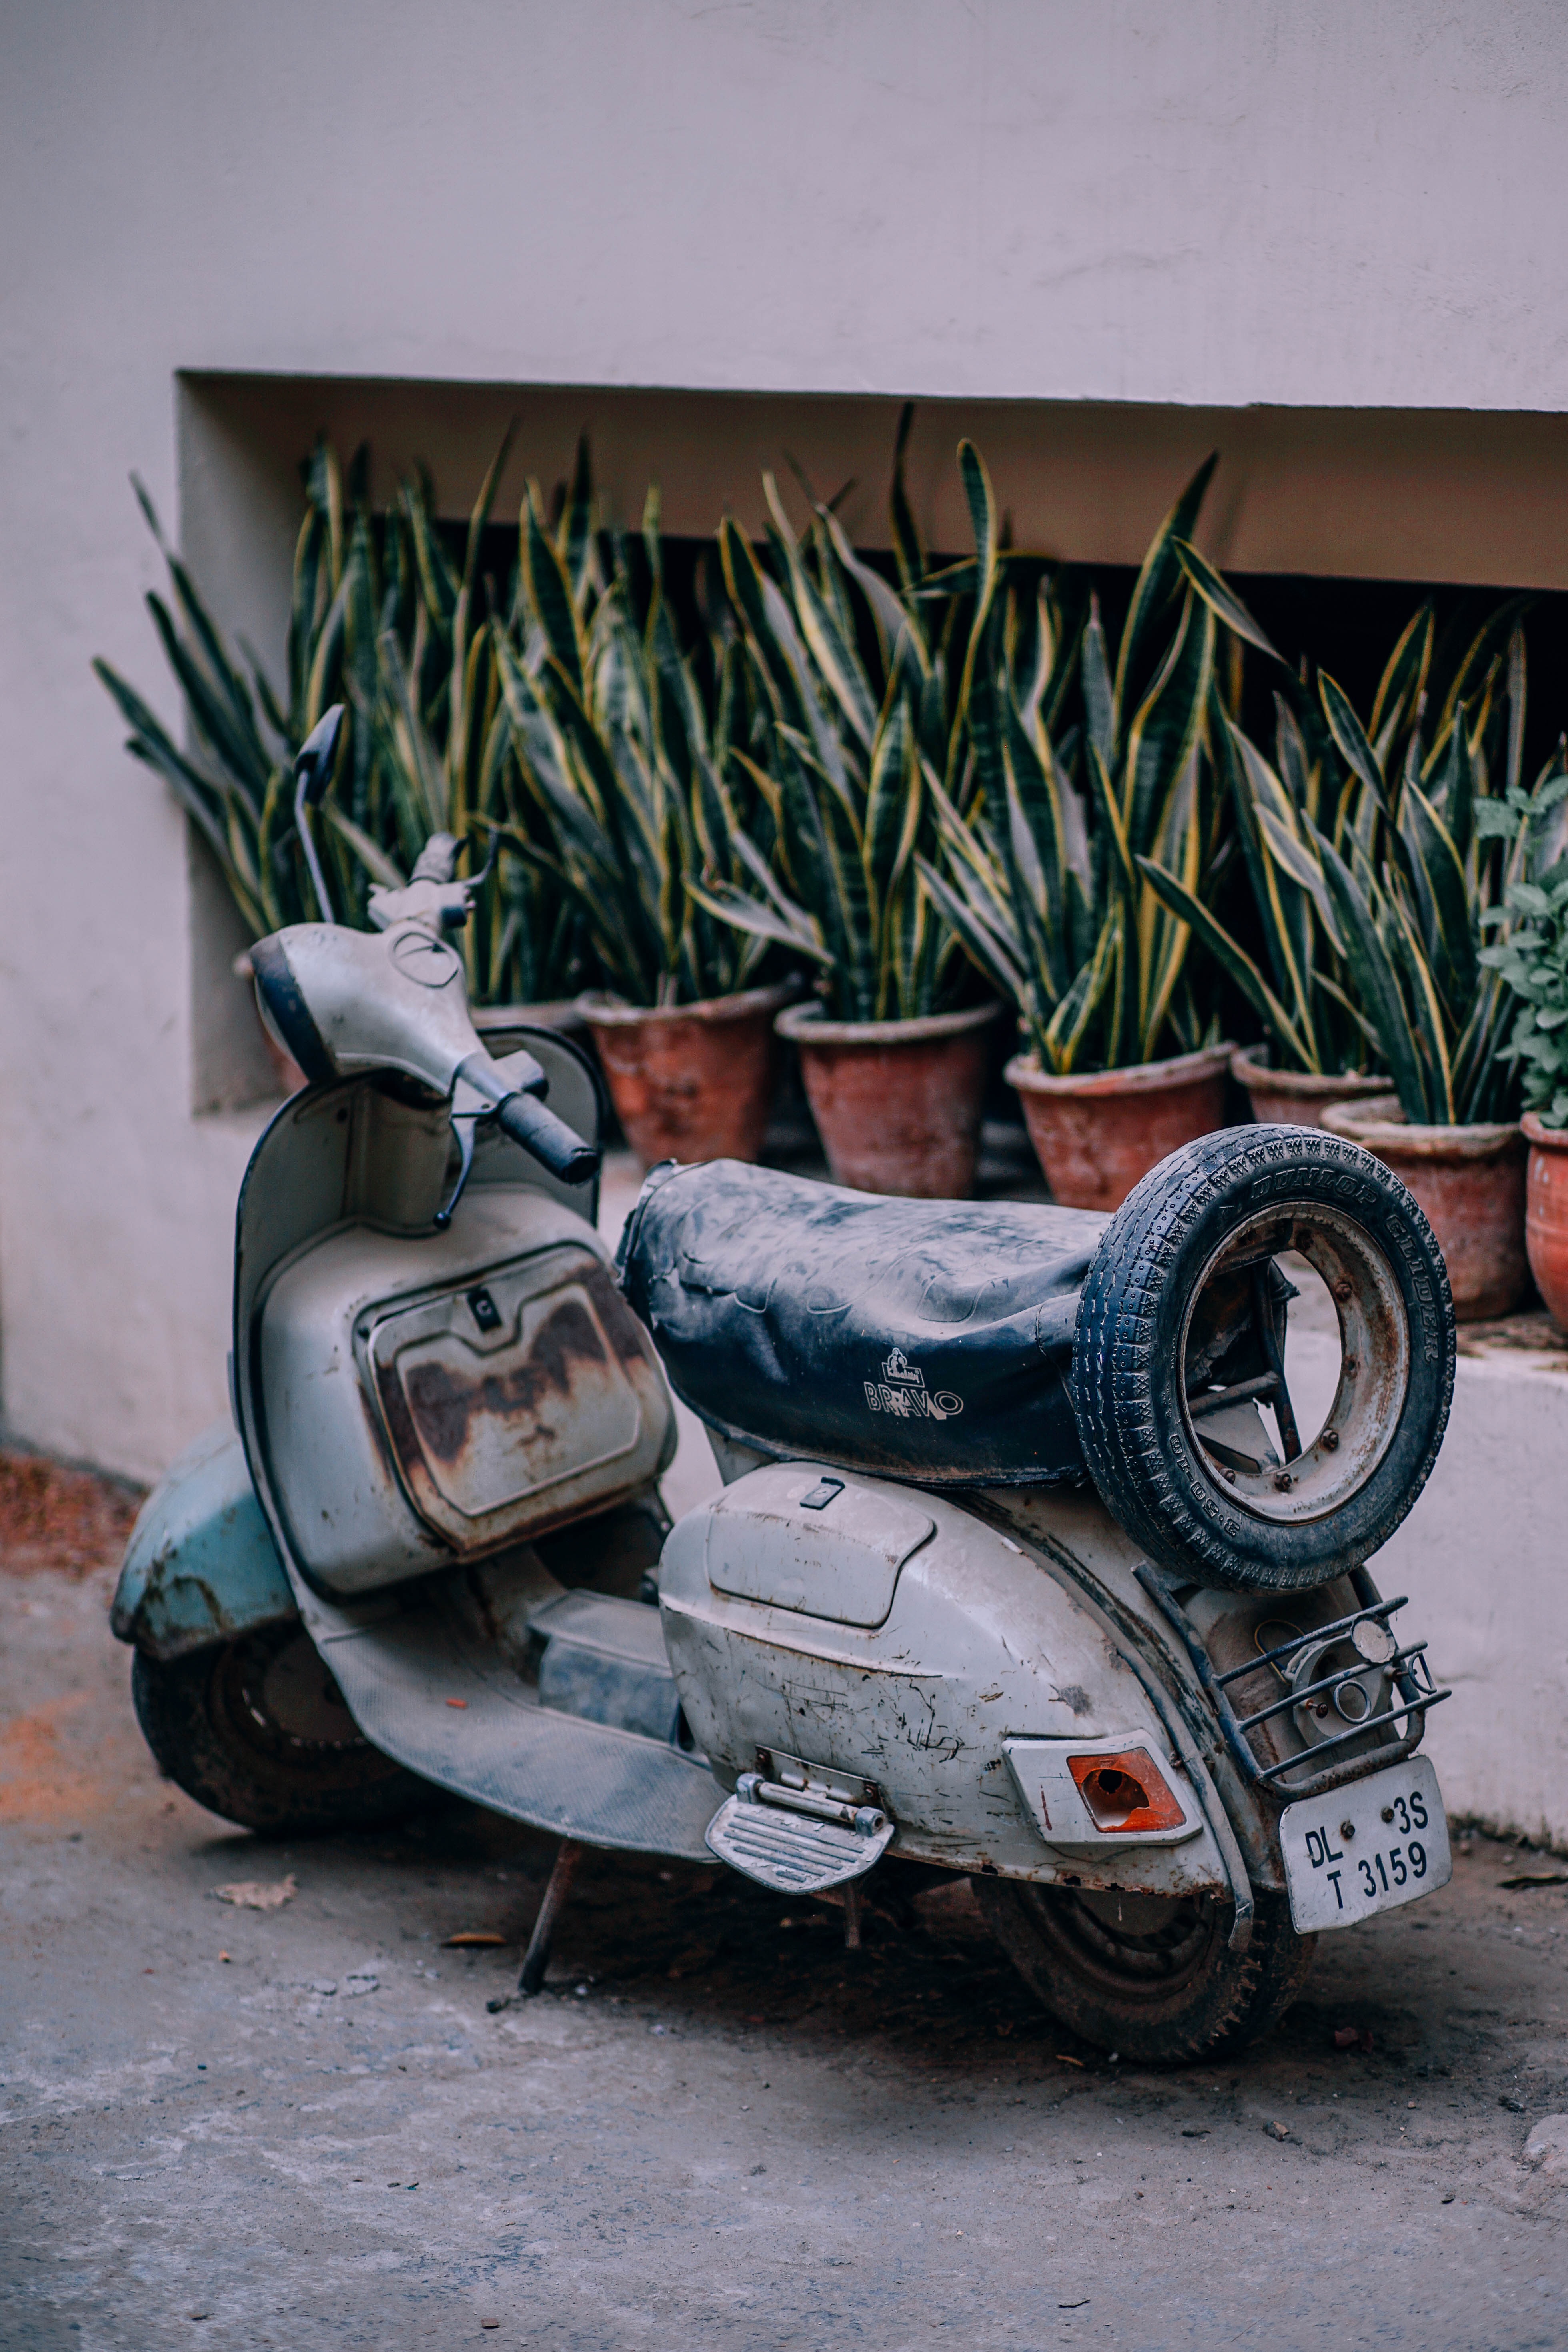
grungy, wheel, old, bike, city, cute, vehicle, motorcycle, ancient, nostalgia, empty, door, concrete, plants, life, art, central, design, parked, motor, look, new, european, india, classic, indonesia, italian, elegance, popular, delhi, copy, nobody, fashioned